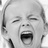
Emotion: sad